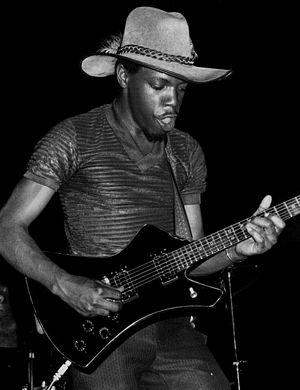
Le guitariste Lurrie Bell à Paris (Palais des Glaces)